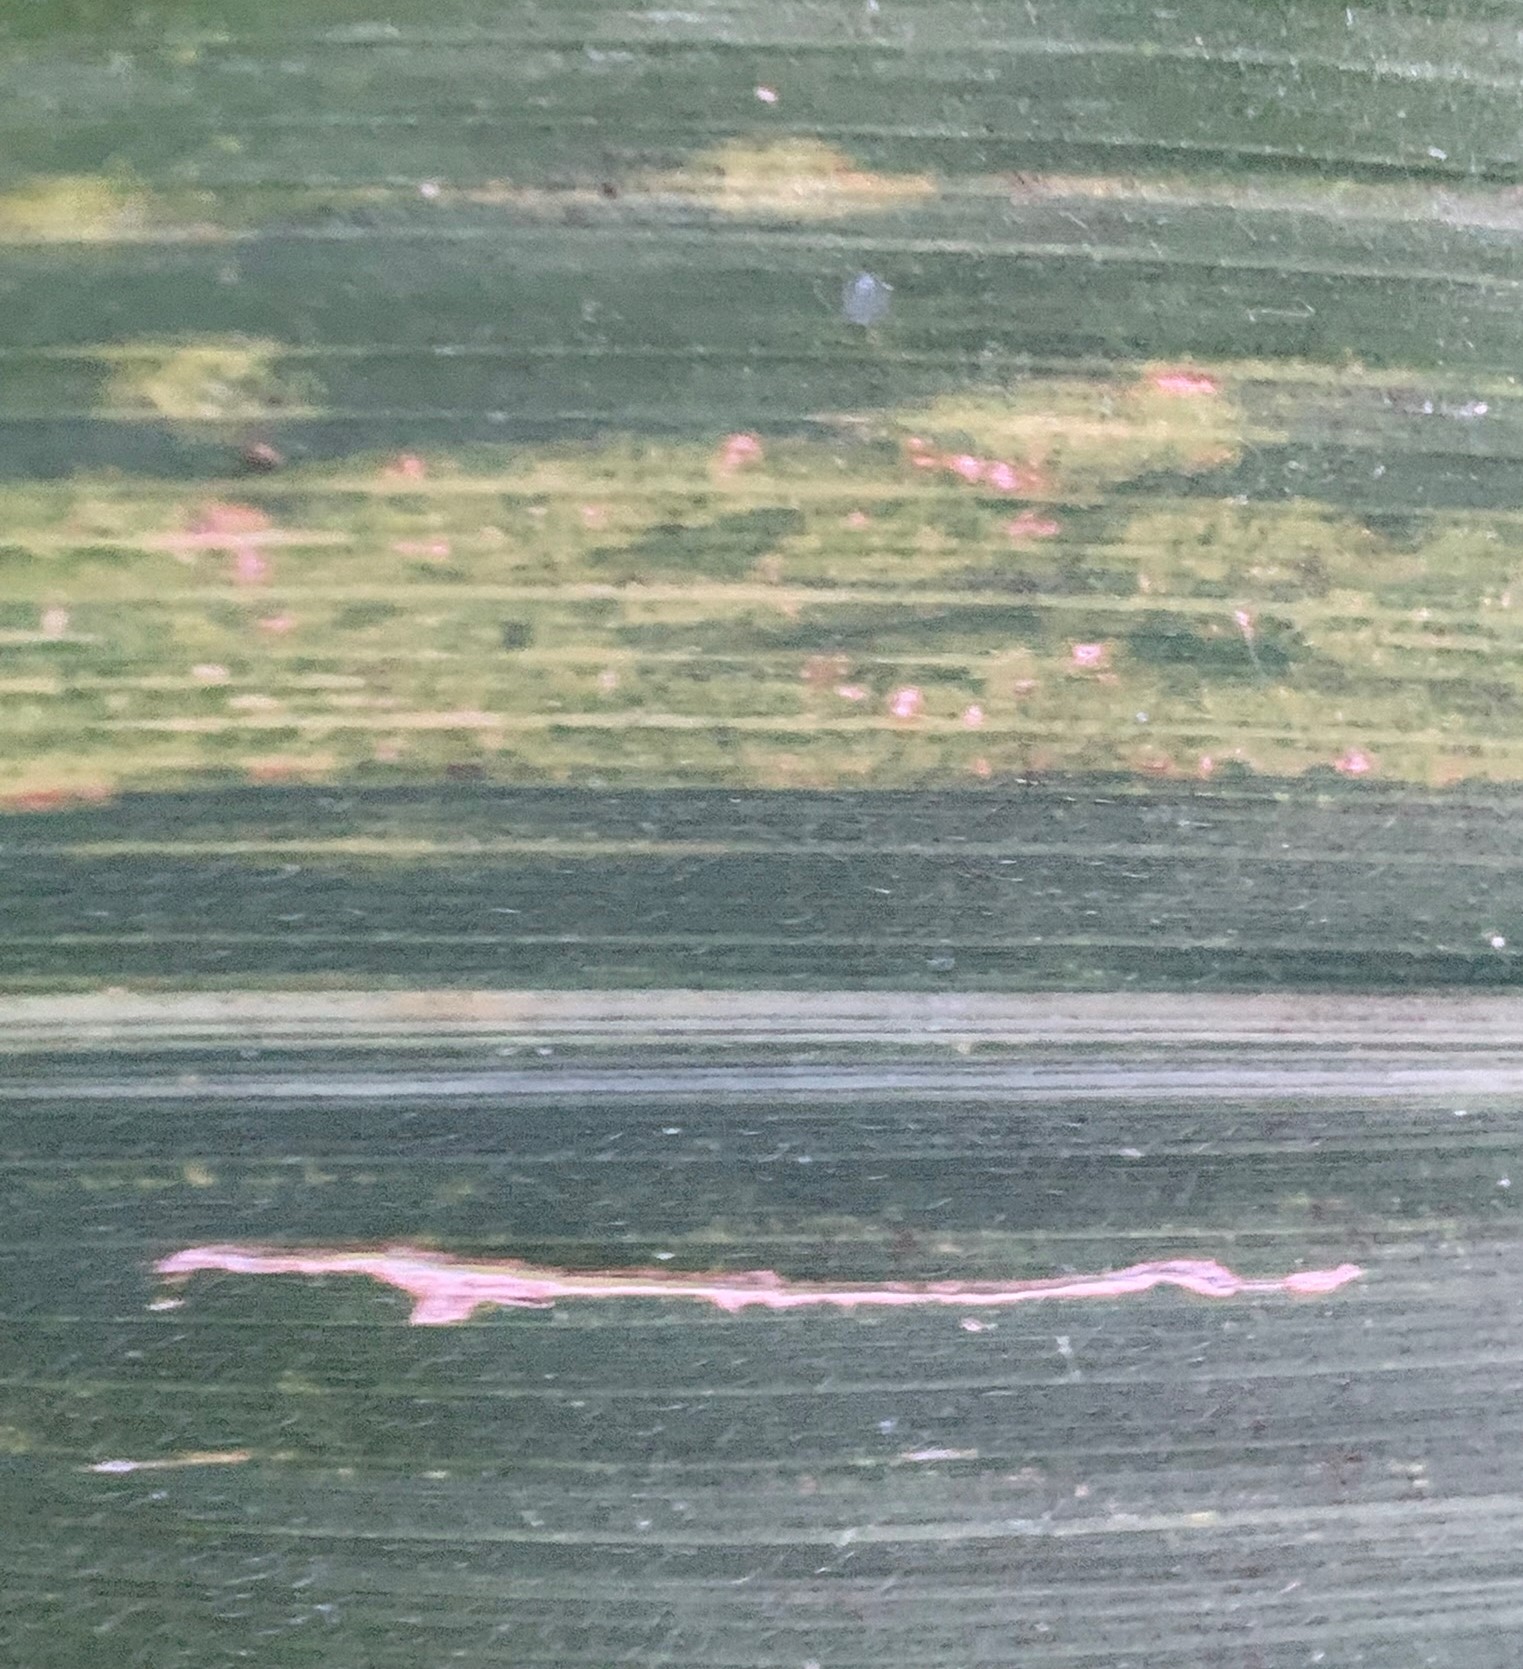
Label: MLN